Citizens' Assembly (Ireland)

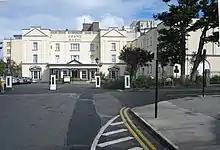
Grand Hotel, Malahide, where the assembly meets.

The inaugural and introductory assembly meeting was held on 15 October 2016 at Dublin Castle. The Grand Hotel, Malahide won the tender to host later, working, meetings. RTÉ News predicted that there would be ten weekend sessions, each "opened with an address from the Chairperson, followed by expert presentations, Q&A sessions and debate, roundtable discussion and a plenary session." Meetings were livestreamed. Submissions from the public were invited. The assembly was originally supposed to complete its business within a year of its first meeting. This was extended in October 2017 and again in March 2018, to 27 April 2018. The government then formally responded to each report. The calendar published in October 2016 included seven three-day working meetings, one in November 2016 and one each month from January to July 2017.